Kaia Kanepi career statistics

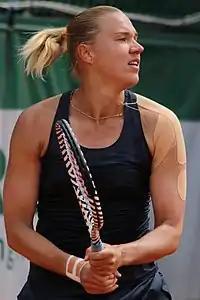
Kaia Kanepi at the 2019 French Open.

"Only main-draw results in WTA Tour, Grand Slam tournaments, Fed Cup/Billie Jean King Cup, Hopman Cup, United Cup and Olympic Games are included in win–loss records."